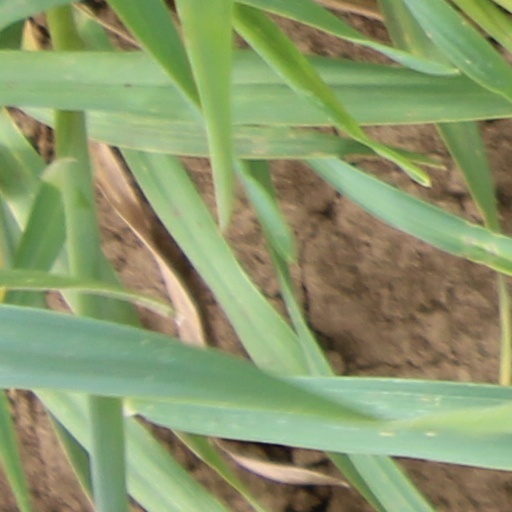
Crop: wheat